Telewest

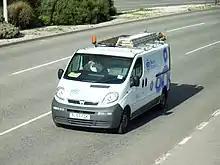
A Telewest Vauxhall Vivaro van in Plymouth, Devon (2006)

The majority of Telewest's television was digital. There were, however, areas that received an analogue service (Slough, Windsor and some areas in west London). Late in its independent existence, Telewest was in the process of converting the remaining analogue areas to digital, and it was expected that the analogue service would cease in 2007.